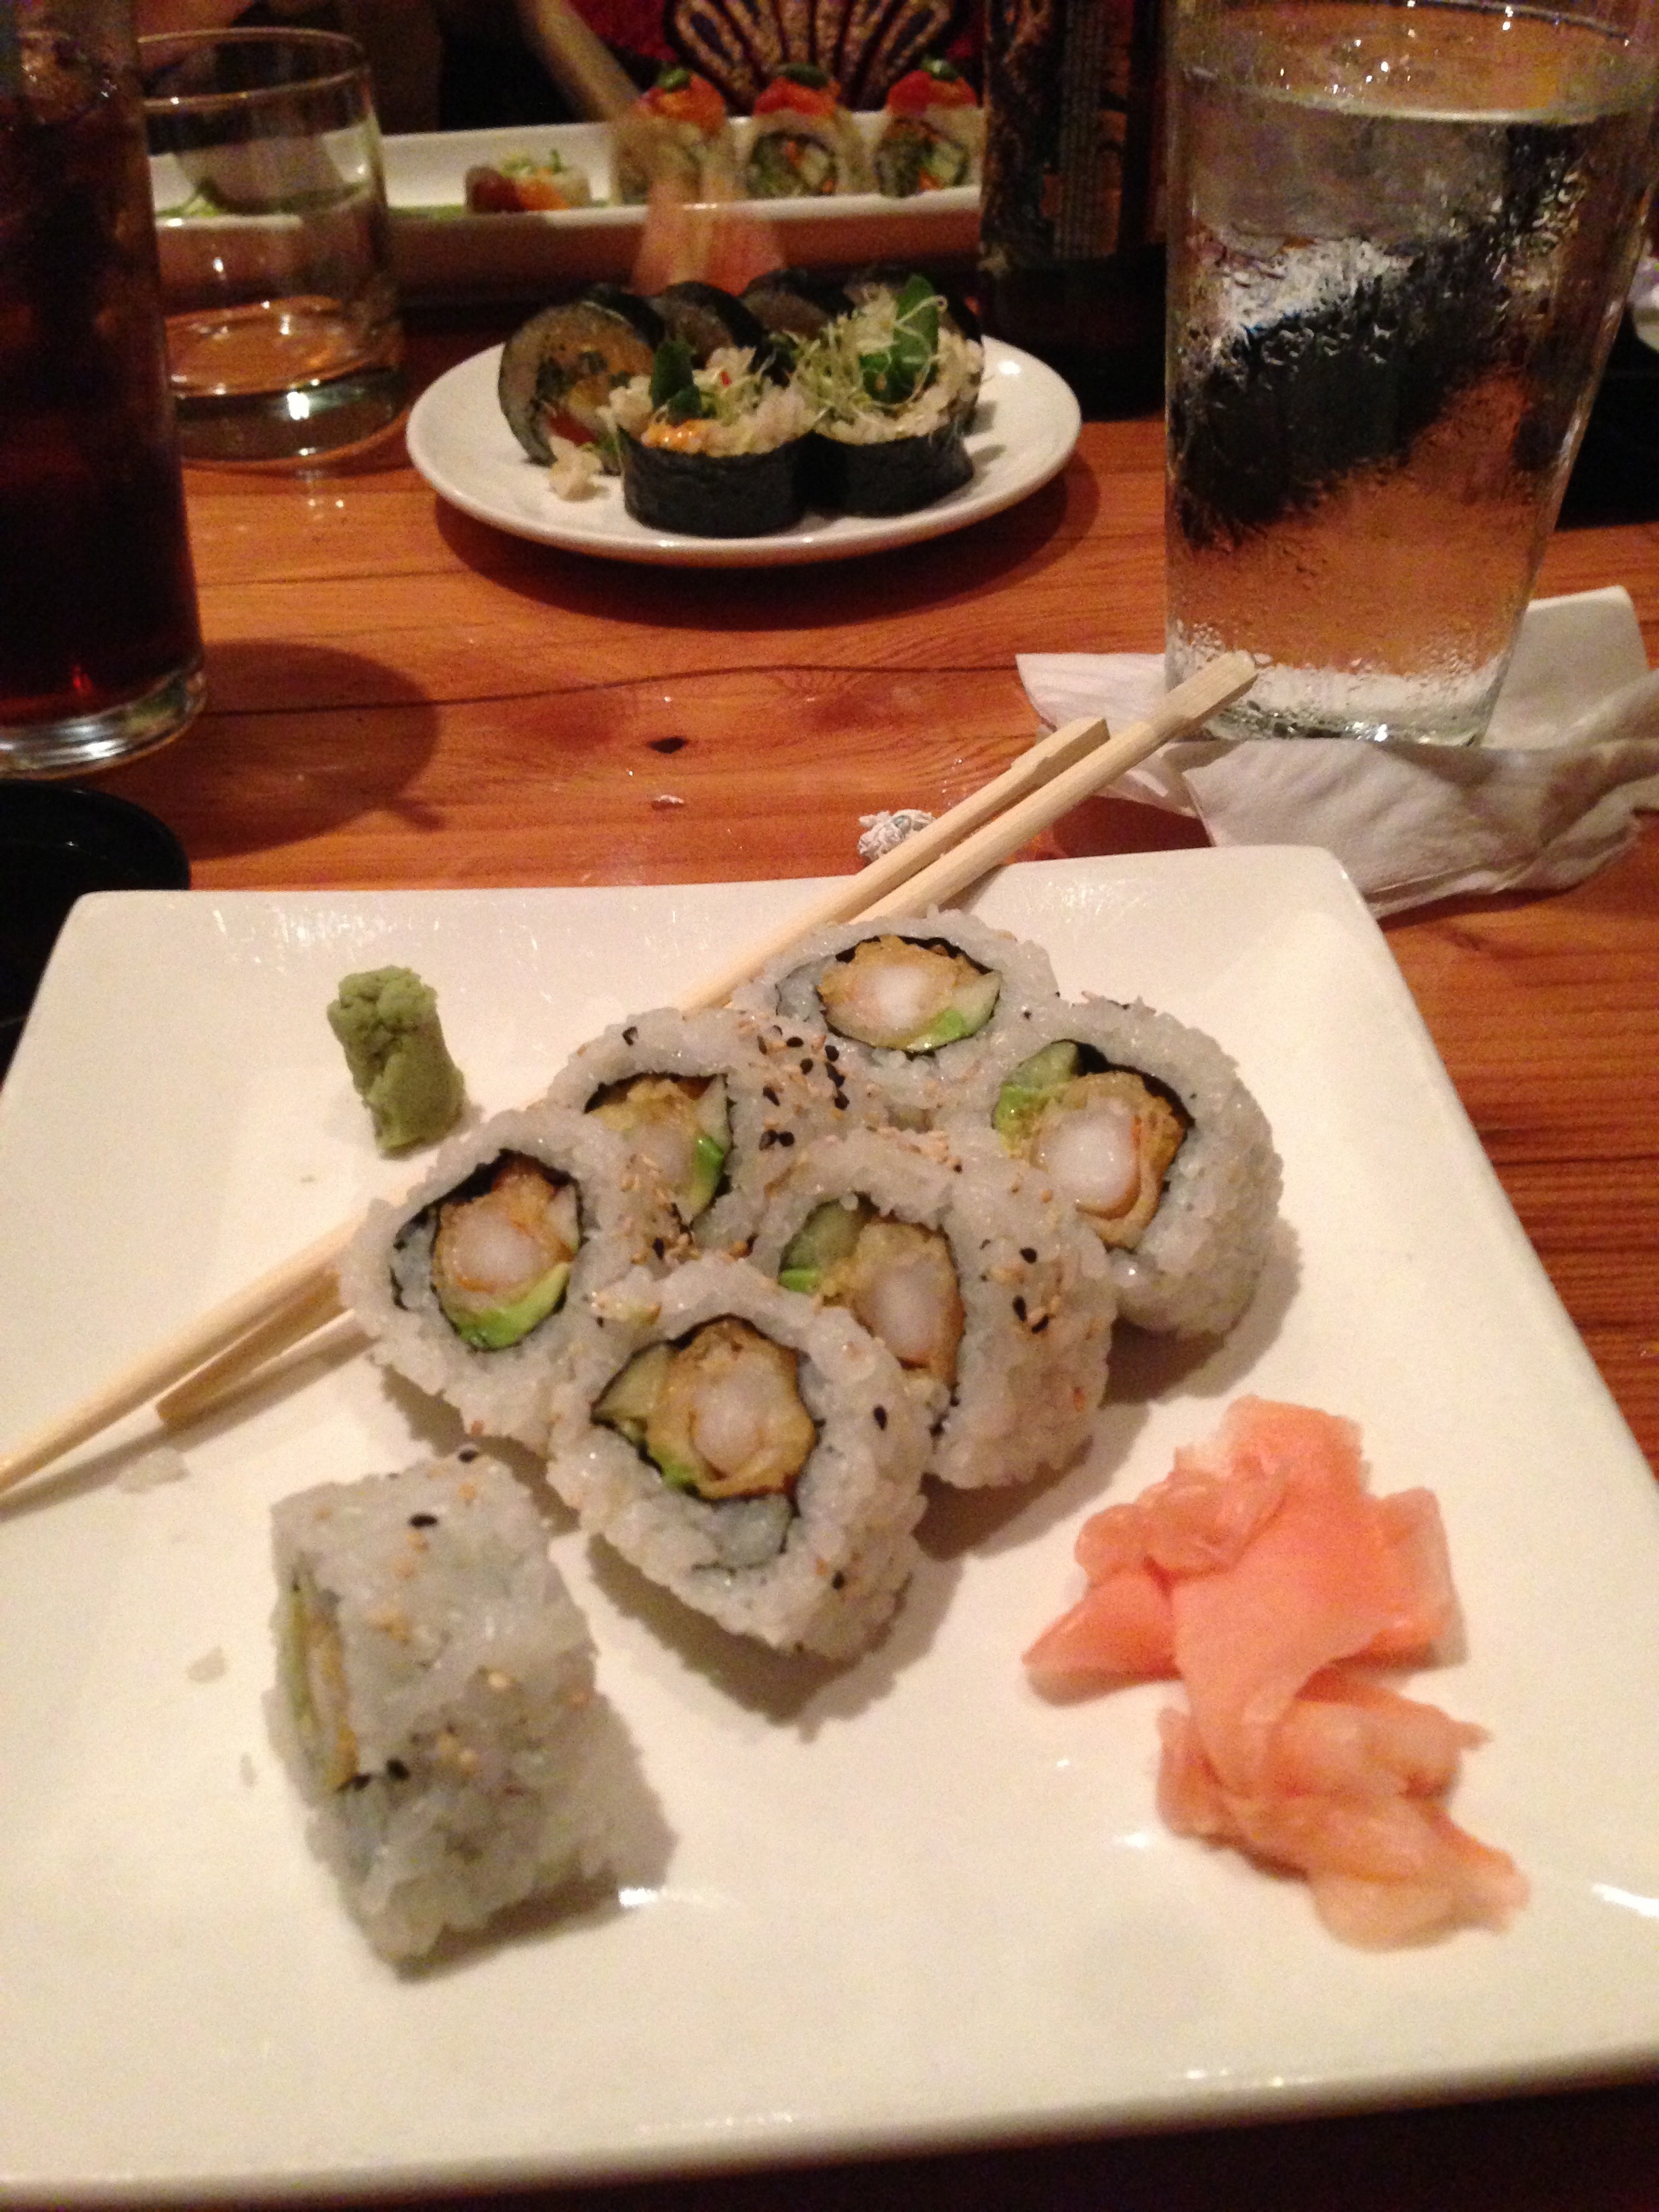
restaurant, asian, dish, meal, food, fish, lunch, cuisine, shrimp, asian food, sushi, japanese, dinner, roll, japanese cuisine, gimbap, california roll